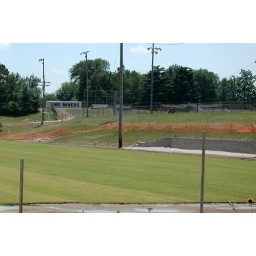
the old field is on the hill in the background